Thorium

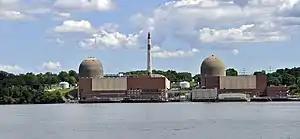
The Indian Point Energy Center (Buchanan, New York, United States), home of the world's first thorium reactor

Thorium has been used as a power source on a prototype scale. The earliest thorium-based reactor was built at the Indian Point Energy Center located in Buchanan, New York, United States in 1962. China may be the first to have attempted to commercialise the technology. The country with the largest estimated reserves of thorium in the world is India, which has sparse reserves of uranium. In the 1950s, India targeted achieving energy independence with their three-stage nuclear power programme. In most countries, uranium was relatively abundant and the progress of thorium-based reactors was slow; in the 20th century, three reactors were built in India and twelve elsewhere. Large-scale research was begun in 1996 by the International Atomic Energy Agency to study the use of thorium reactors; a year later, the United States Department of Energy started their research. Alvin Radkowsky of Tel Aviv University in Israel was the head designer of Shippingport Atomic Power Station in Pennsylvania, the first American civilian reactor to breed thorium. He founded a consortium to develop thorium reactors, which included other laboratories: Raytheon Nuclear Inc. and Brookhaven National Laboratory in the United States, and the Kurchatov Institute in Russia.